Describe the emotion expressed in this image:  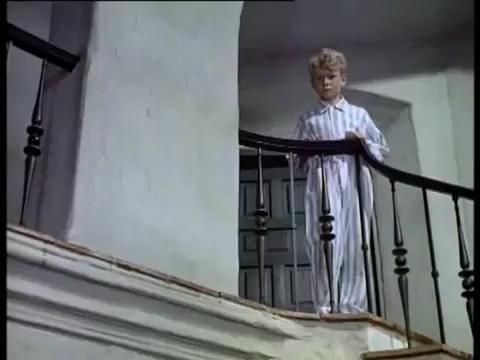
This person displays Pain, valence and arousal with low intensity.